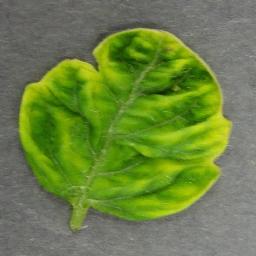
Label: Tomato___Tomato_Yellow_Leaf_Curl_Virus